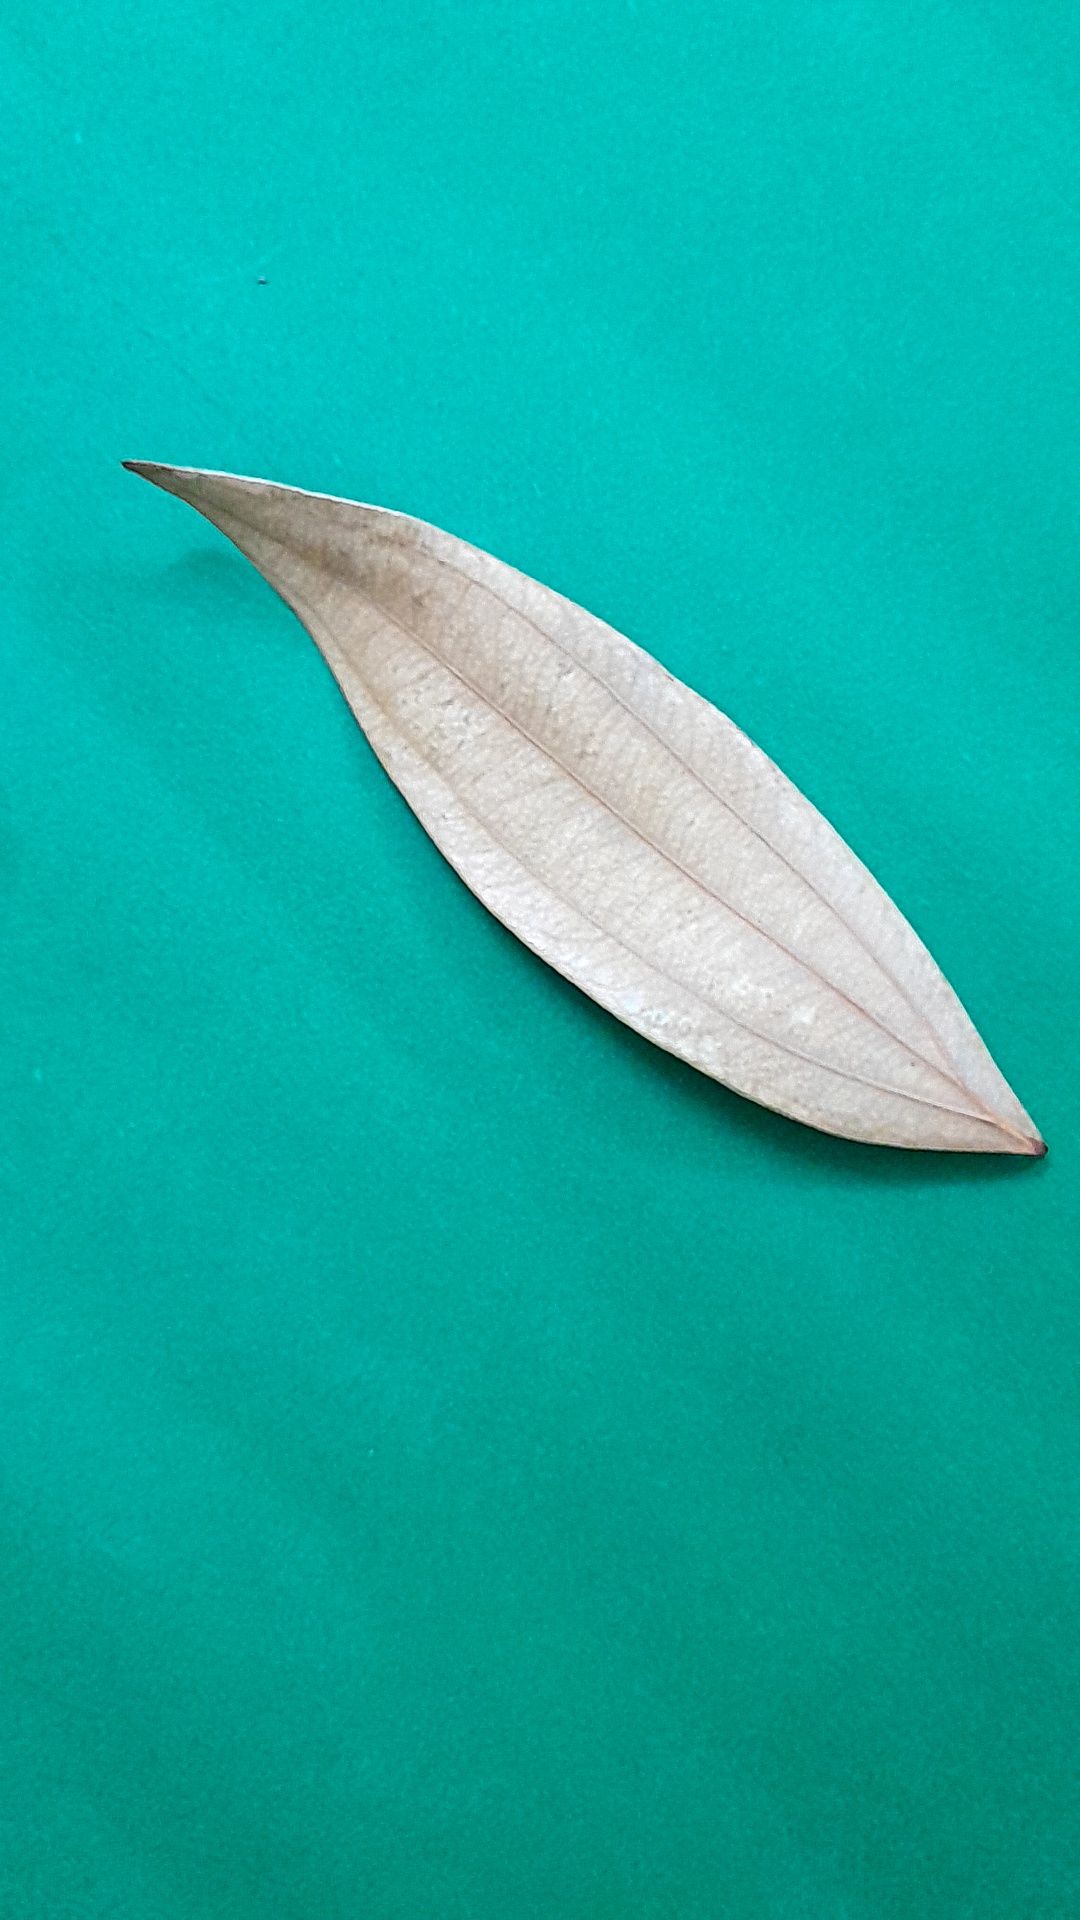
Label: Dry Leaf